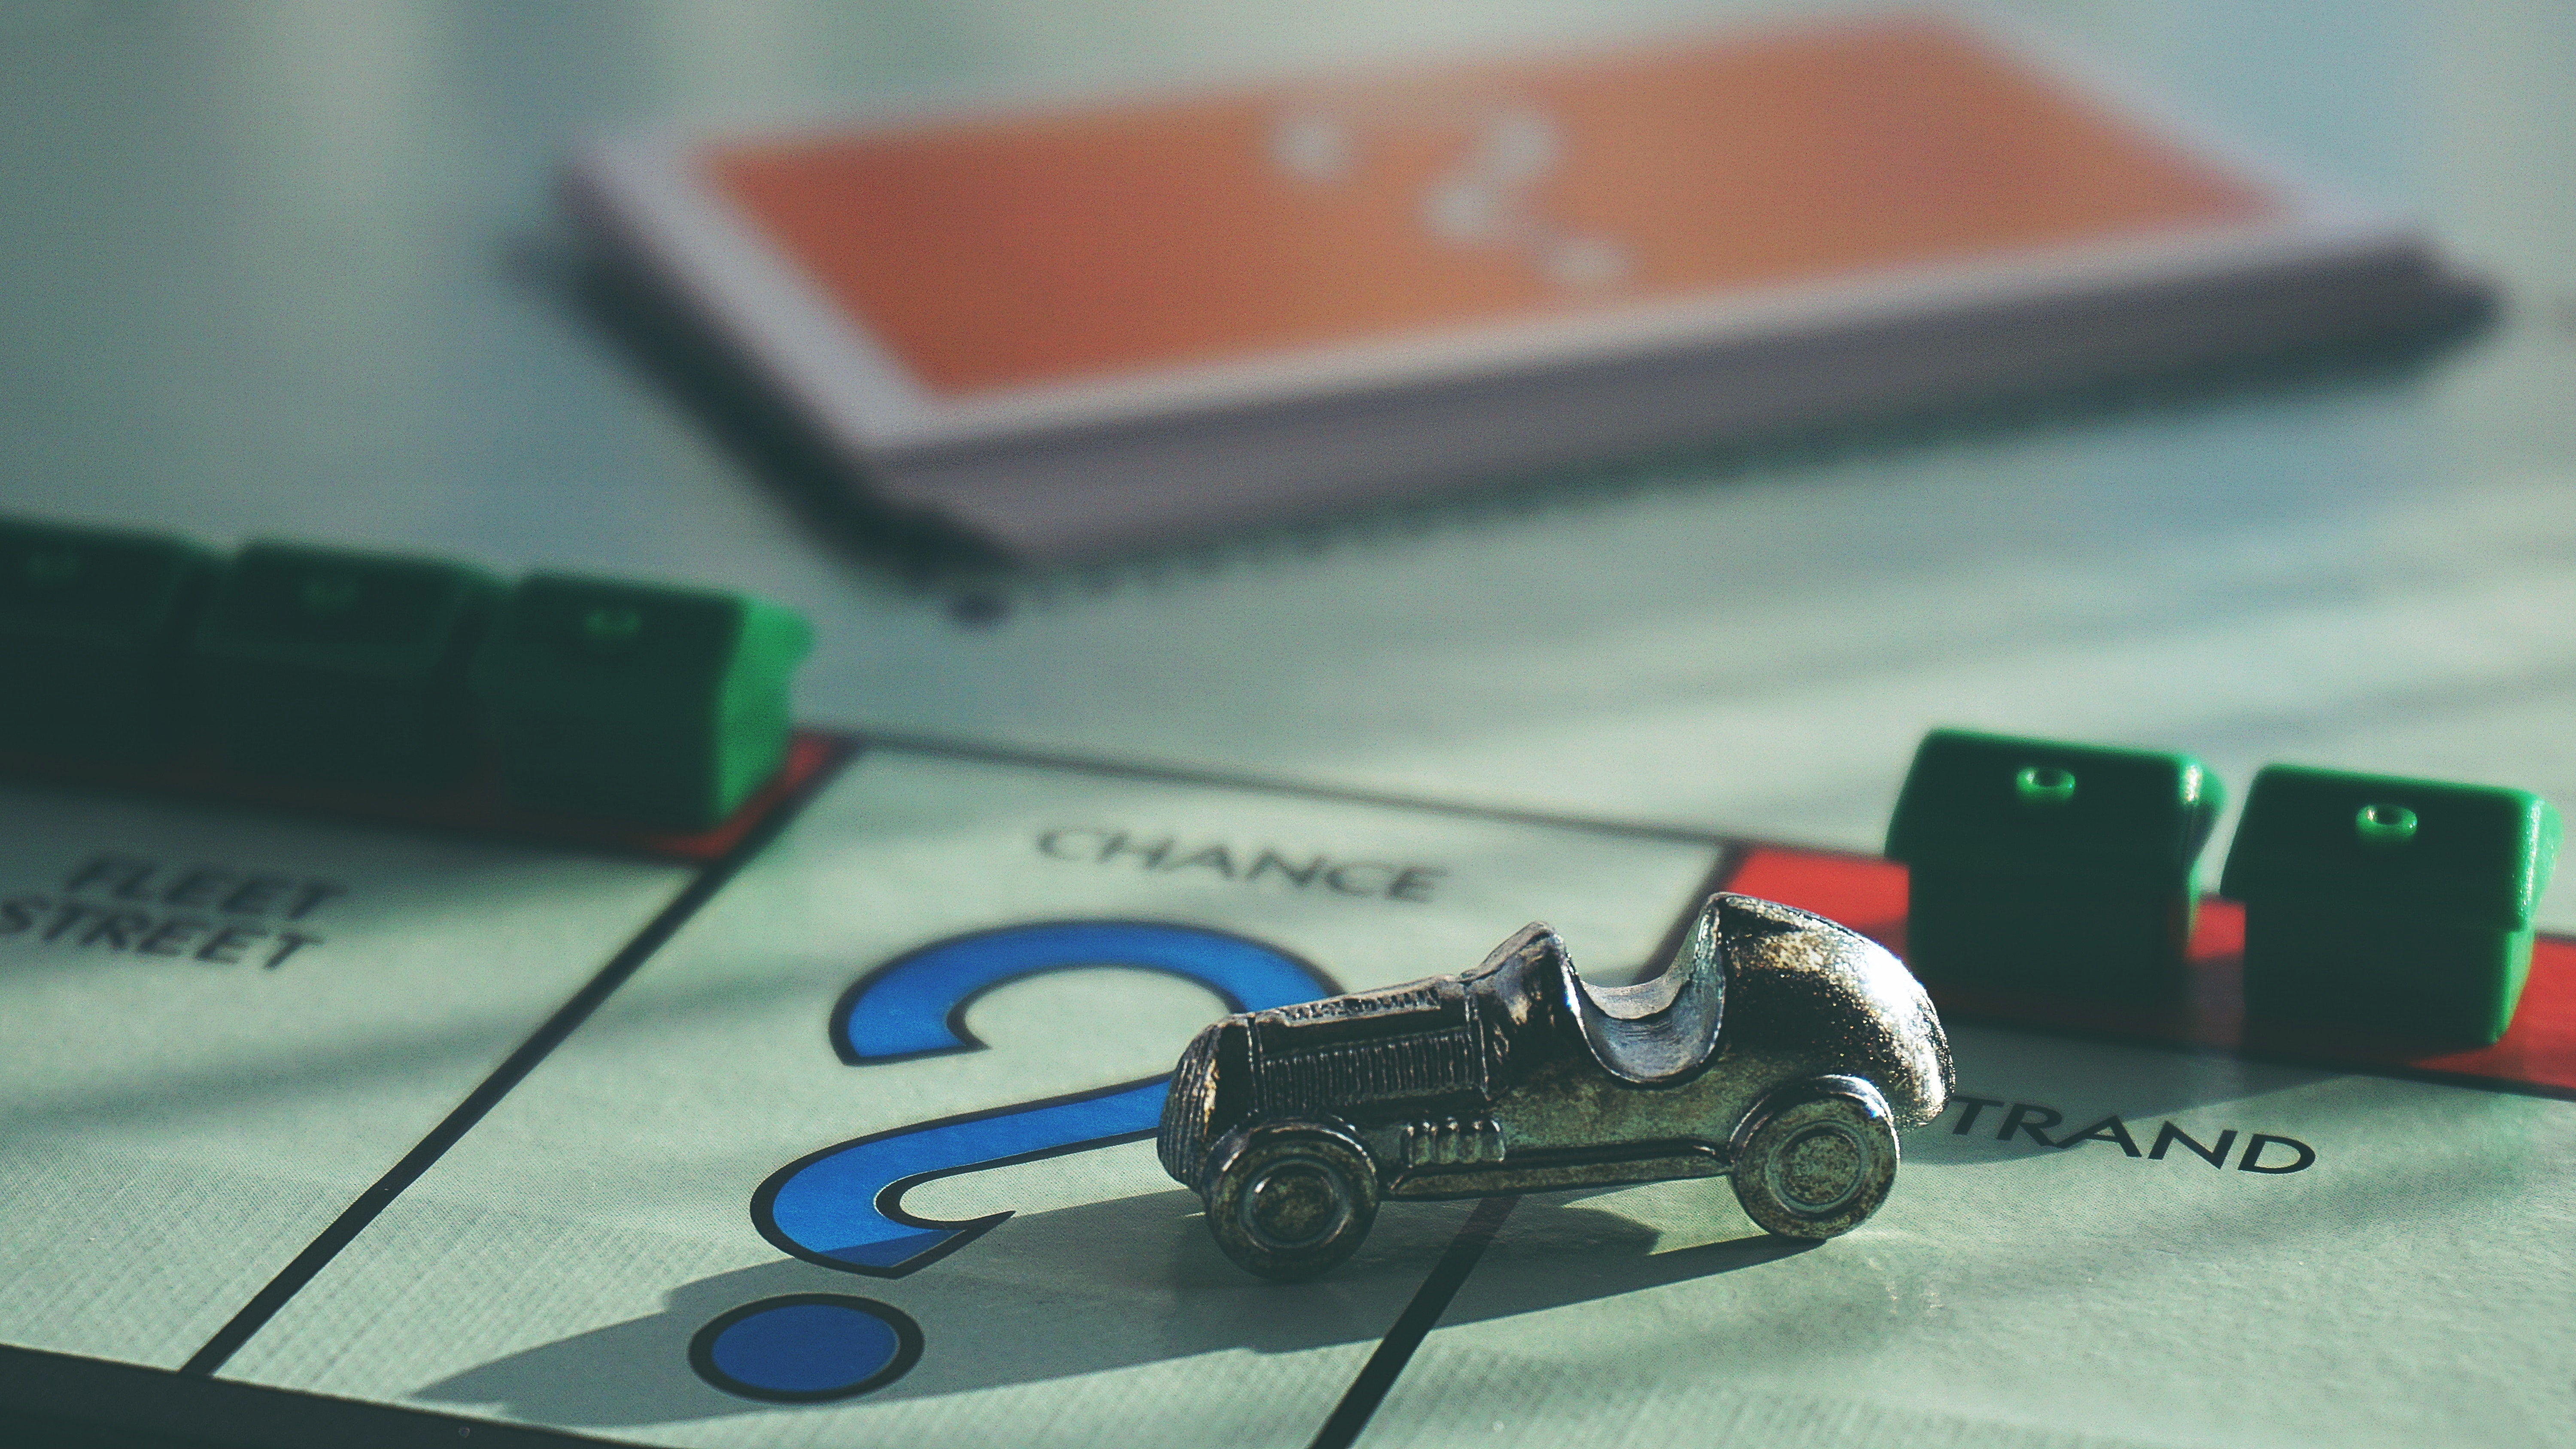
green, model car, vehicle, photography, race car, car